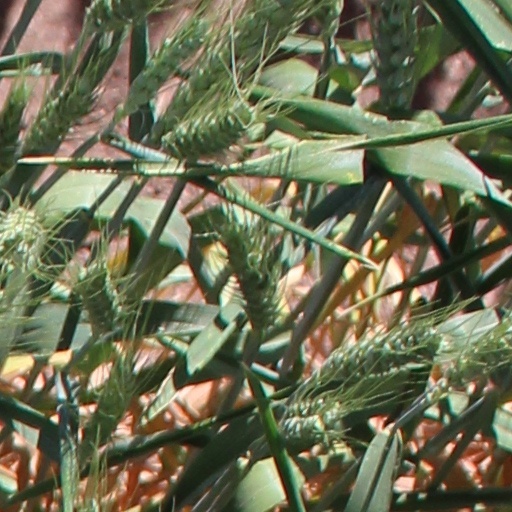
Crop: wheat